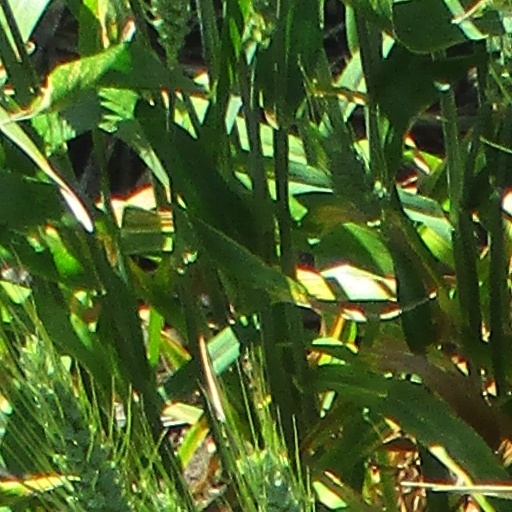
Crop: wheat